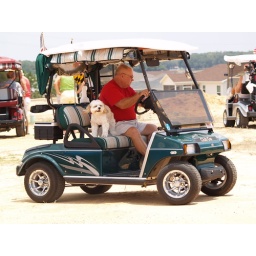
cute dog in a golf cart